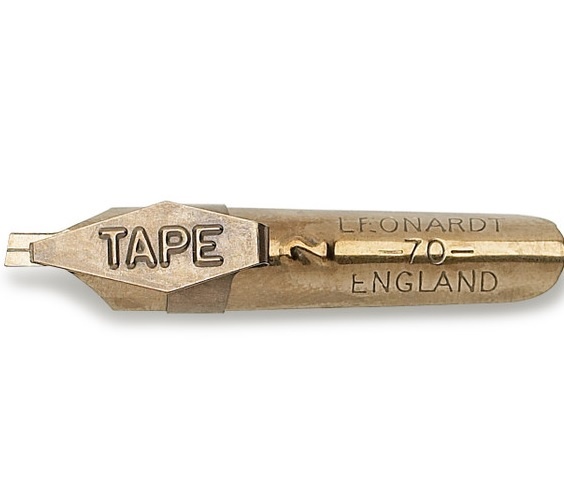
NI Leonardt DP70 Tape Ornamental & Res 2mm
NI Ornamental & Tape Res 2mm (24)
Brand: Leonardt
Category: Electronics > Audio > Audio Players & Recorders > Reel-to-Reel Tape Players & Recorders